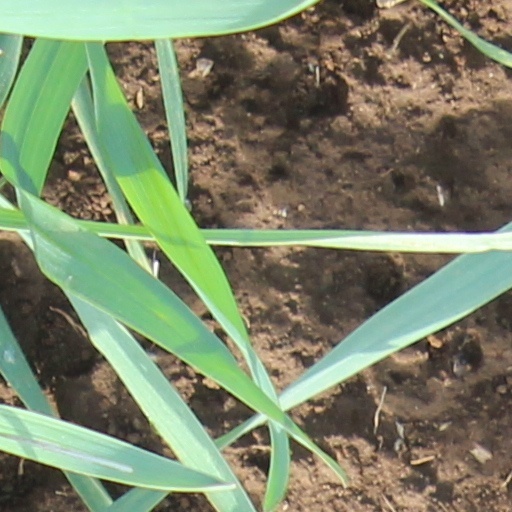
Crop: wheat